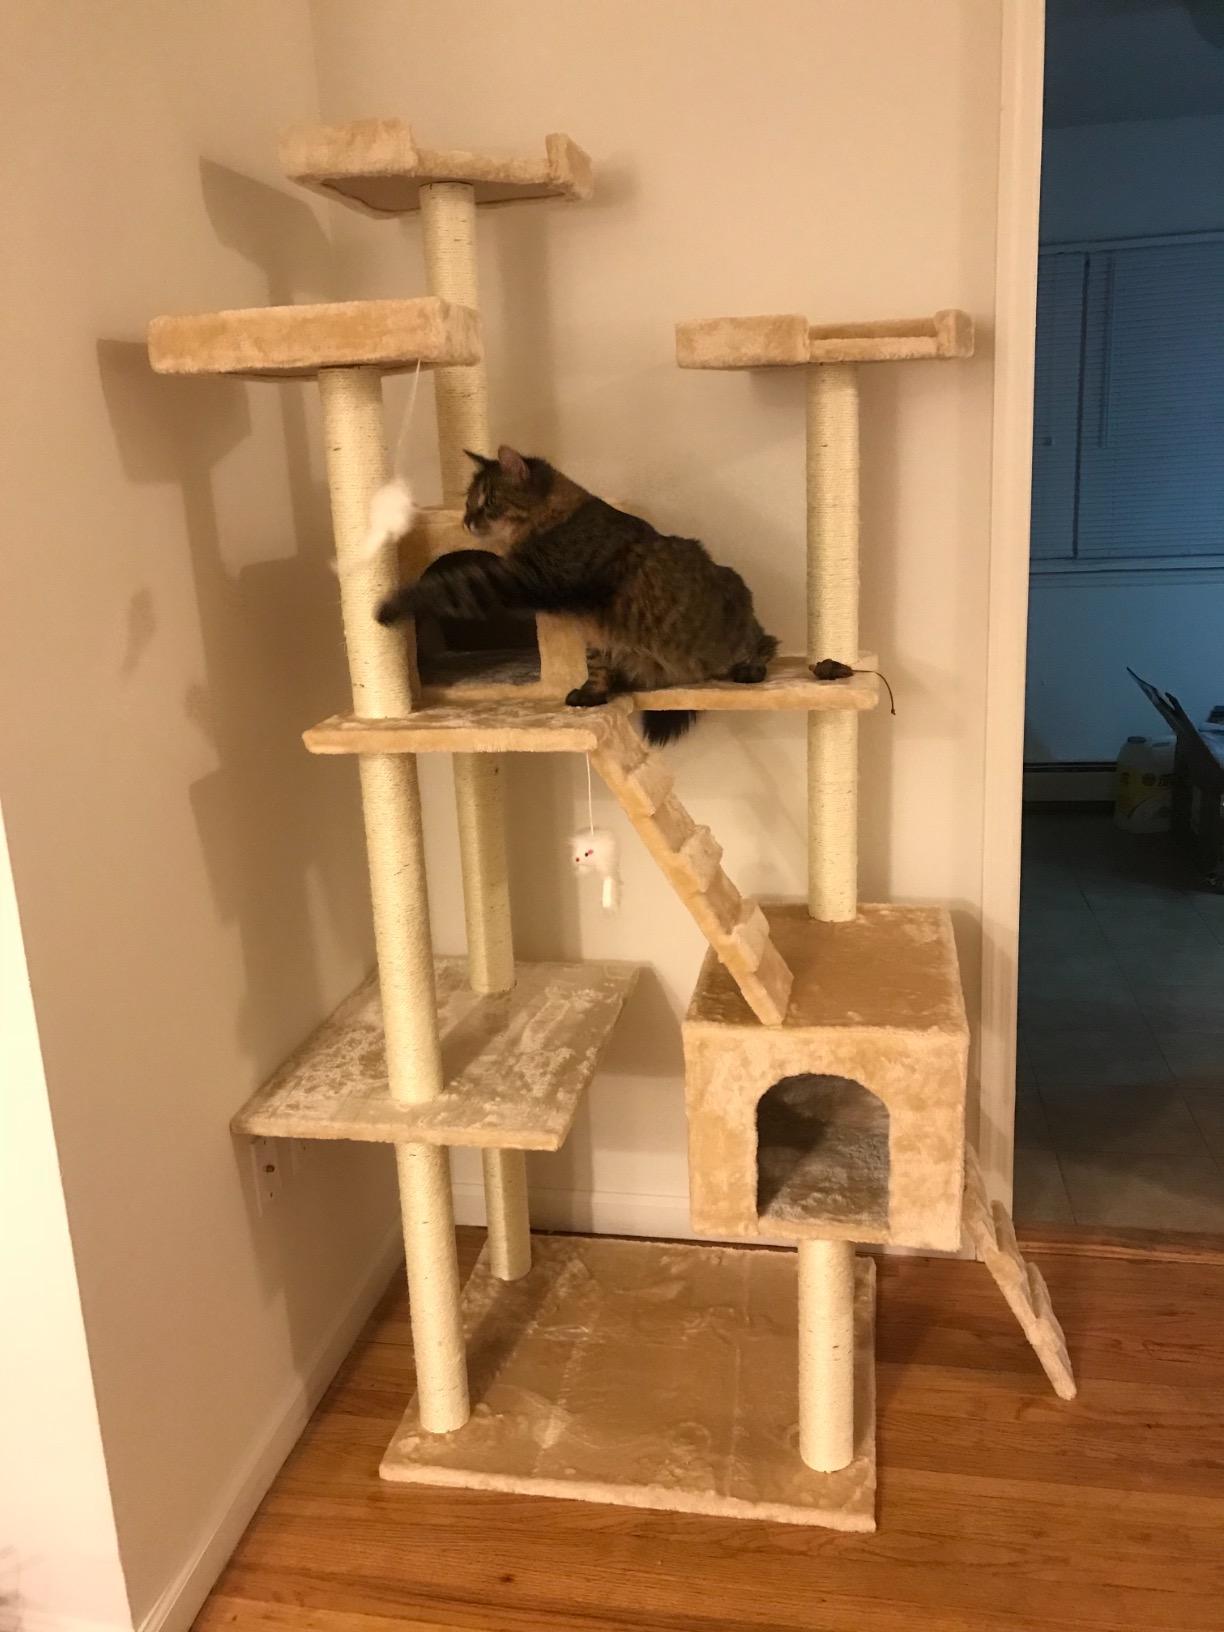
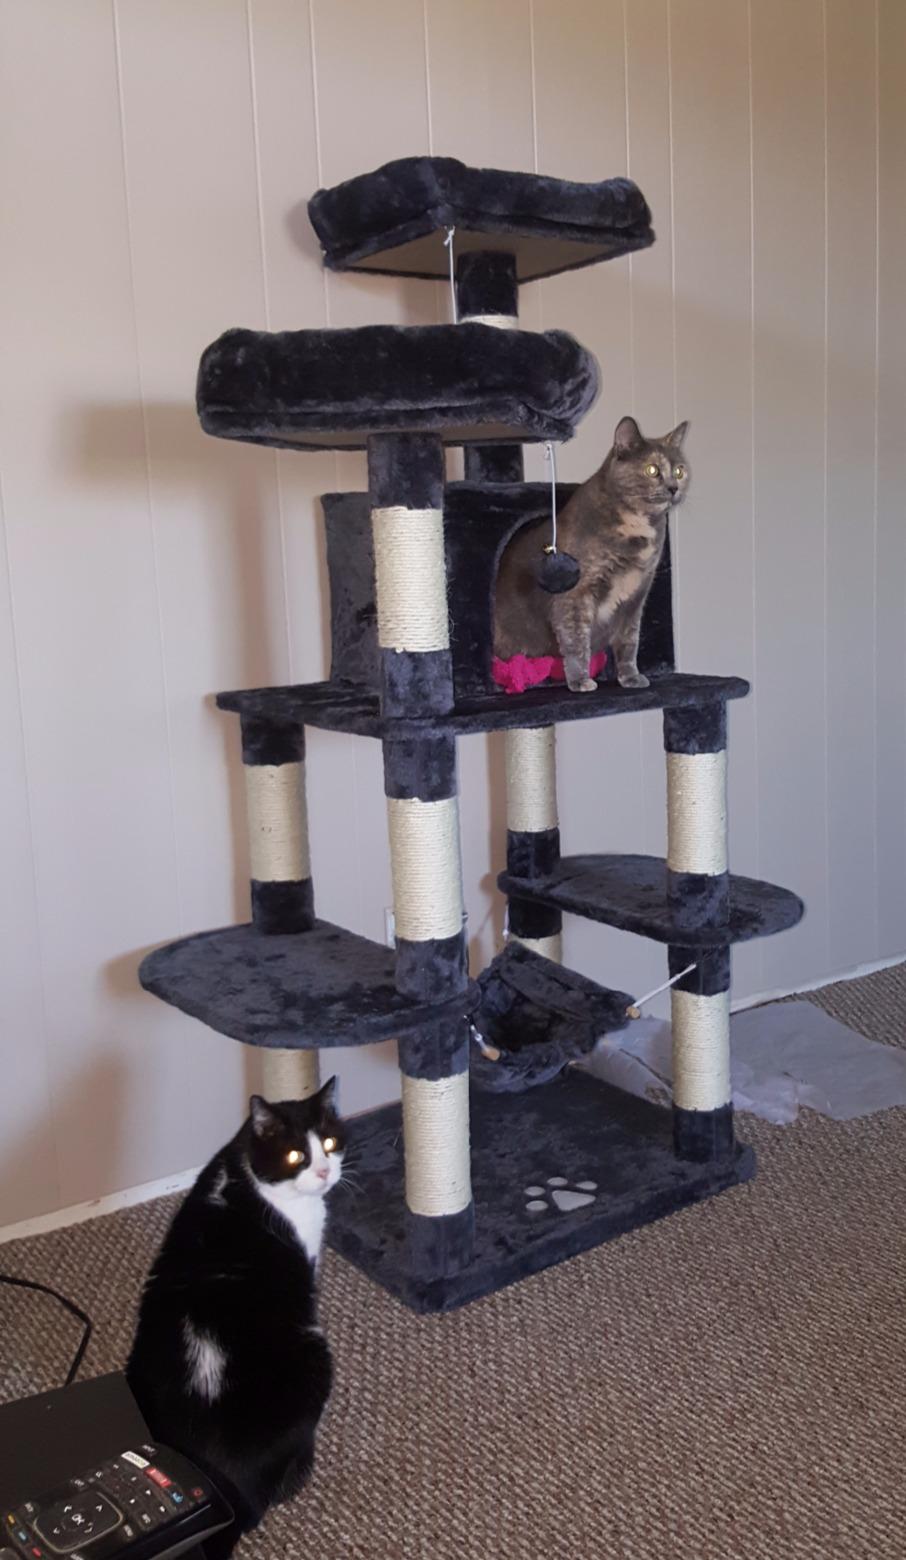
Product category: items_cat tree
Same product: no